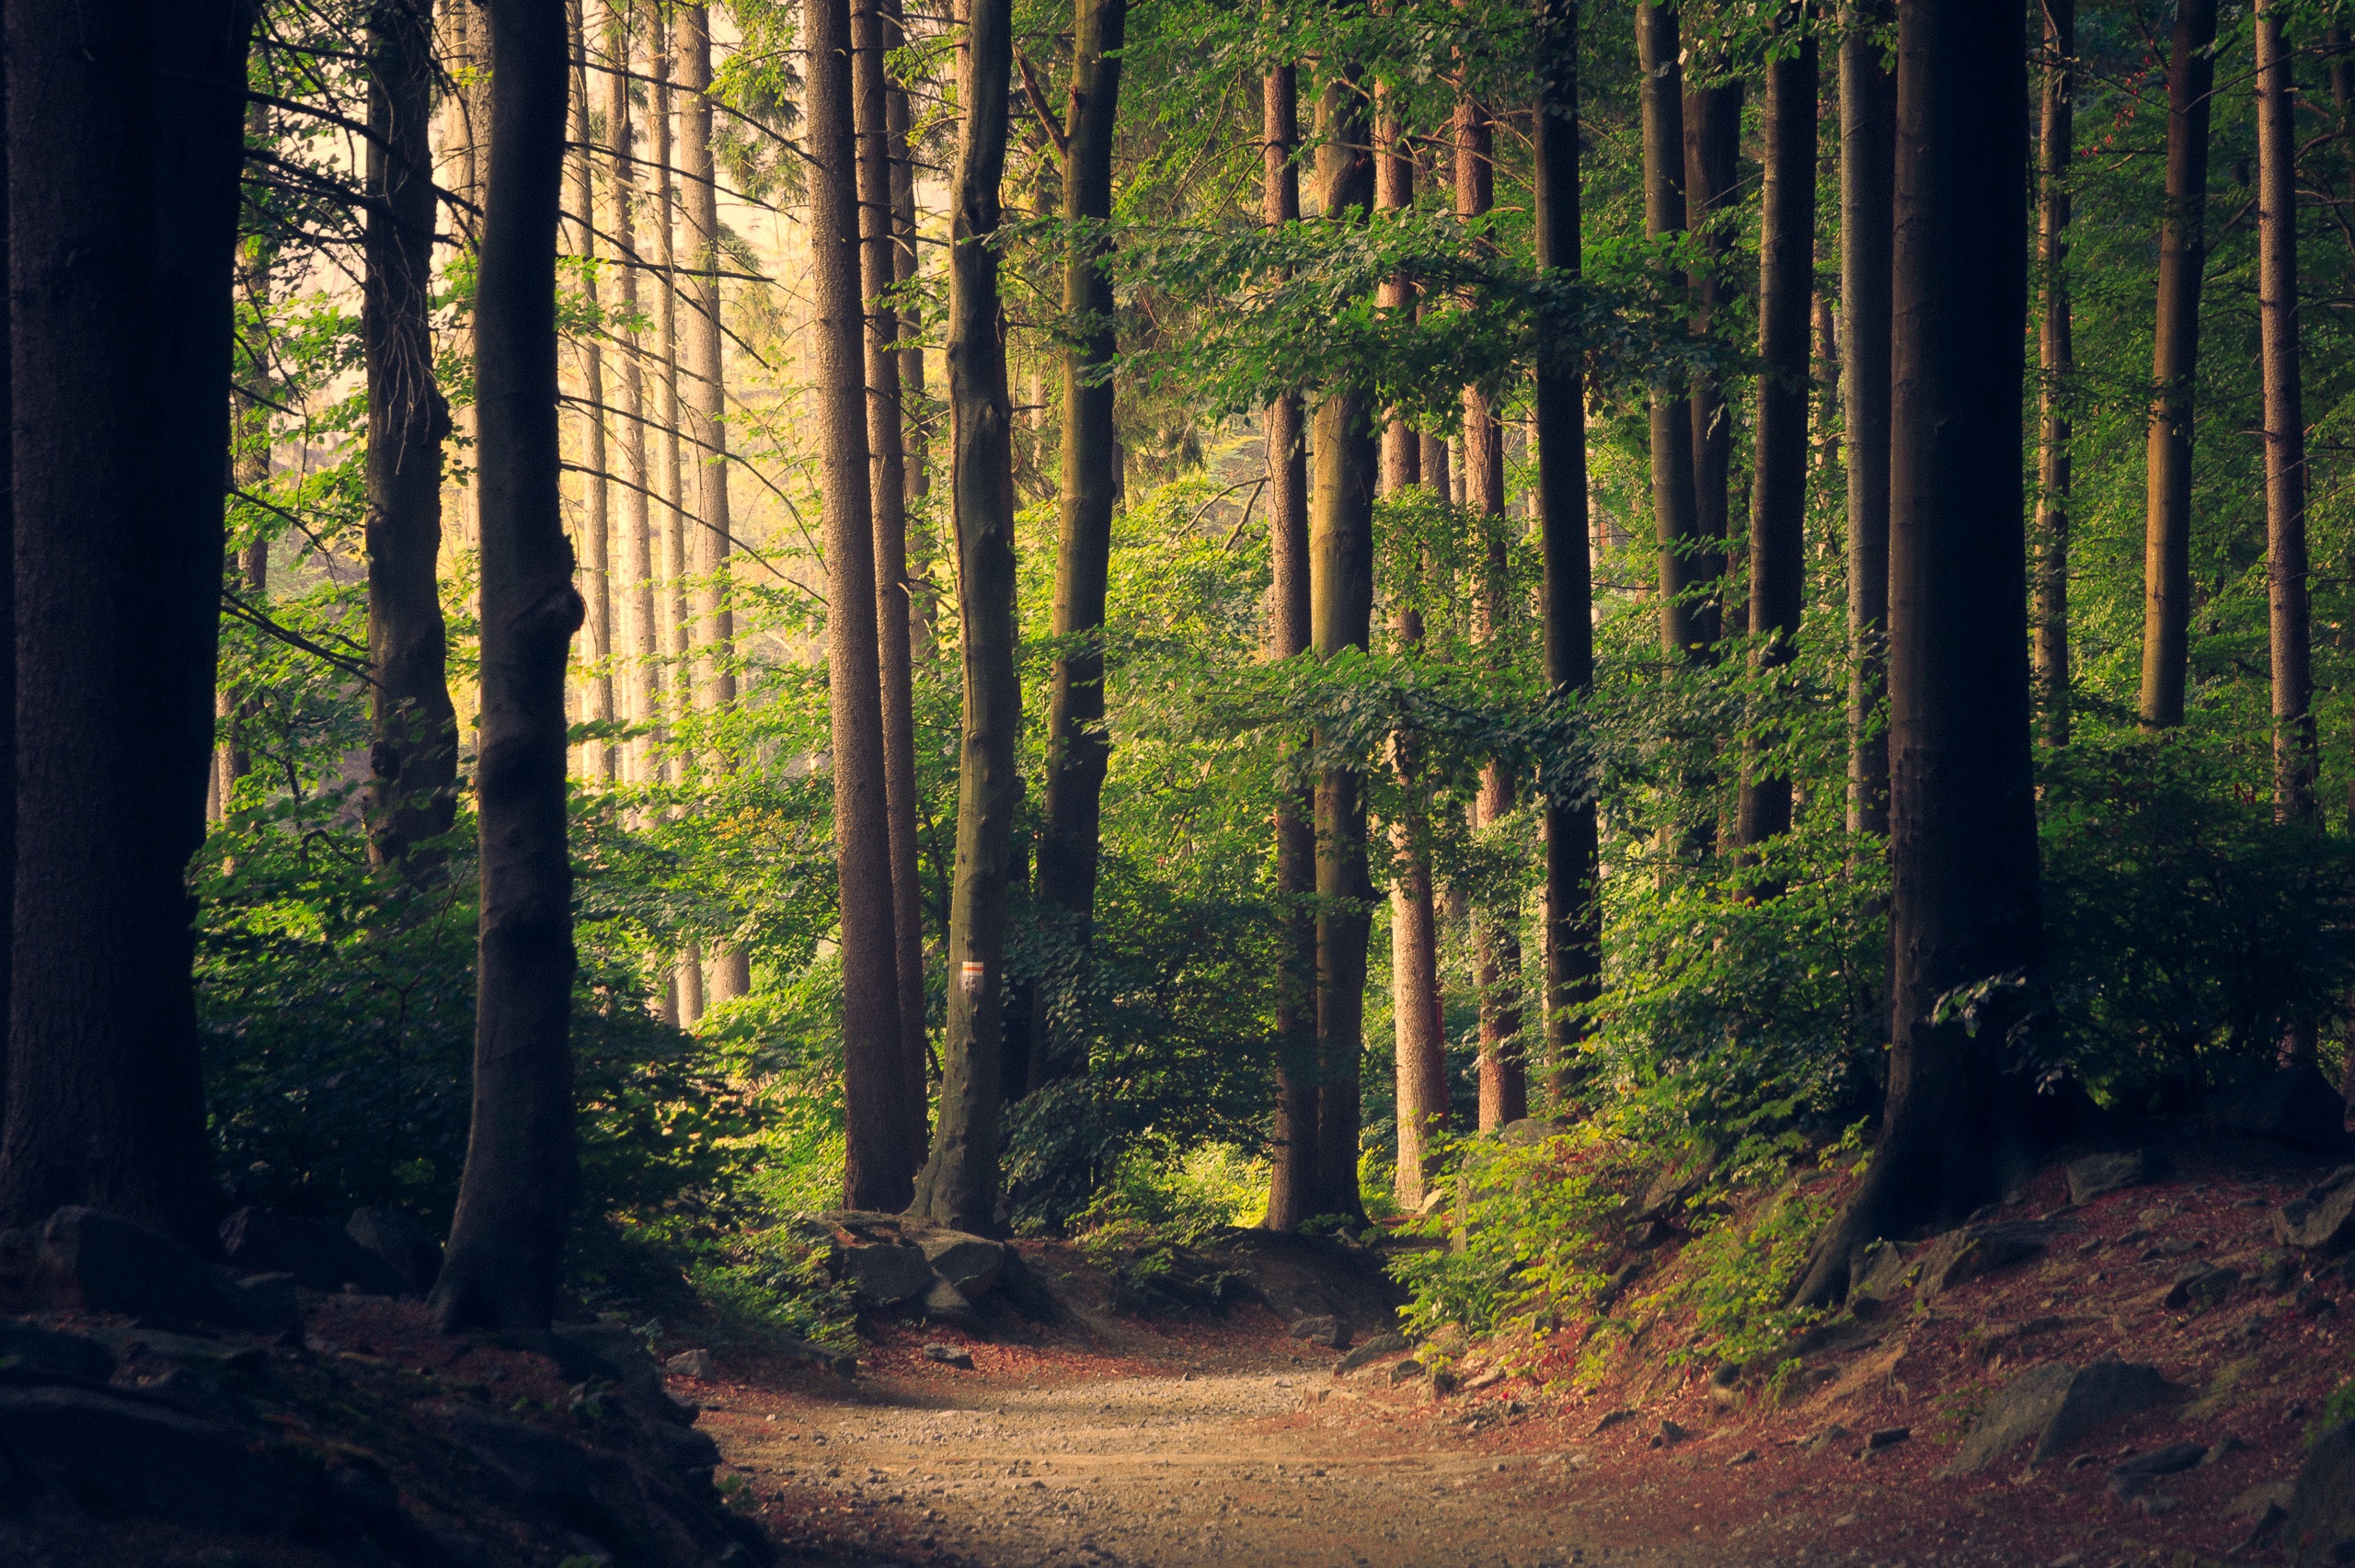
landscape, tree, nature, forest, path, pathway, wilderness, branch, plant, trail, sunlight, morning, leaf, foliage, jungle, autumn, season, plants, trees, woods, vegetation, rainforest, deciduous, woodland, habitat, ecosystem, biome, old growth forest, natural environment, geographical feature, atmospheric phenomenon, woody plant, temperate broadleaf and mixed forest, temperate coniferous forest, public domain images